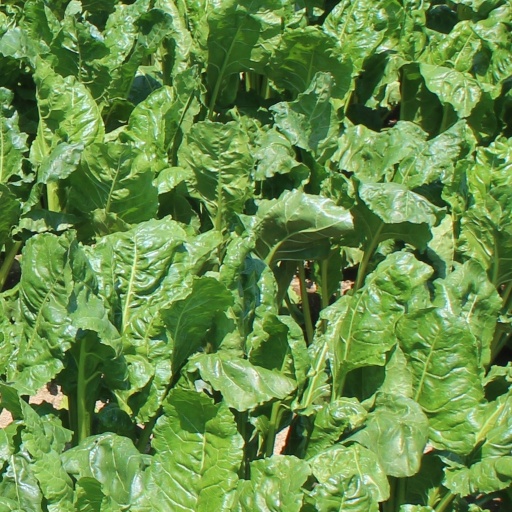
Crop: sugar beet